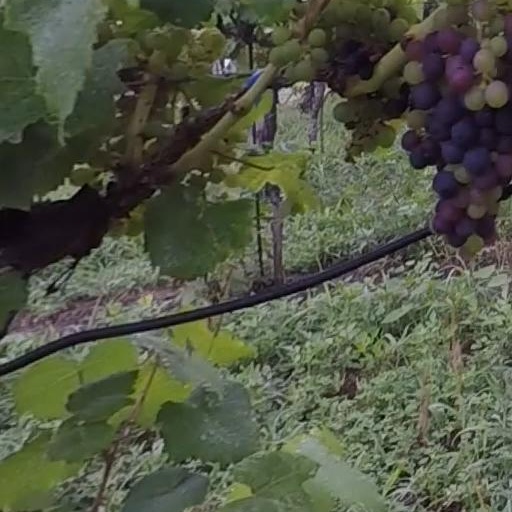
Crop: grape